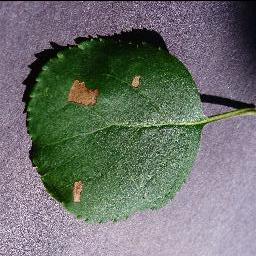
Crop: apple
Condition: black_rot